Suillus americanus

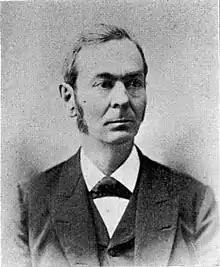

"Suillus americanus" was first described scientifically by American mycologist Charles Horton Peck in 1888, based on specimens he had originally collected as far back as 1869, in New York state, near Sand Lake, Albany, and Port Jefferson. In his 1888 publication he indicated that he had originally listed these collections as "Boletus flavidus" (now known as "Suillus flavidus") in his 1869 "Report of the State Botanist" (published in 1872). However, as was pointed out nearly a century later in 1986, the 1869 report does not actually mention the species; rather, Peck's field notes that year (which served as the basis for the report) reference a collection at Sand Lake upon which the original (1888) description was most likely based. Because Peck failed to designate a type specimen, one of the Sand Lake specimens was lectotypified in 1986.